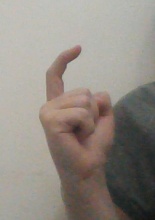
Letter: ra